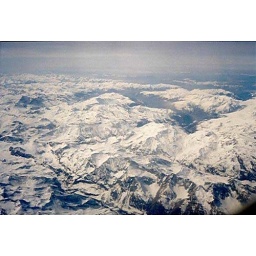
View from an aeroplane window flying over the Italian Alps.